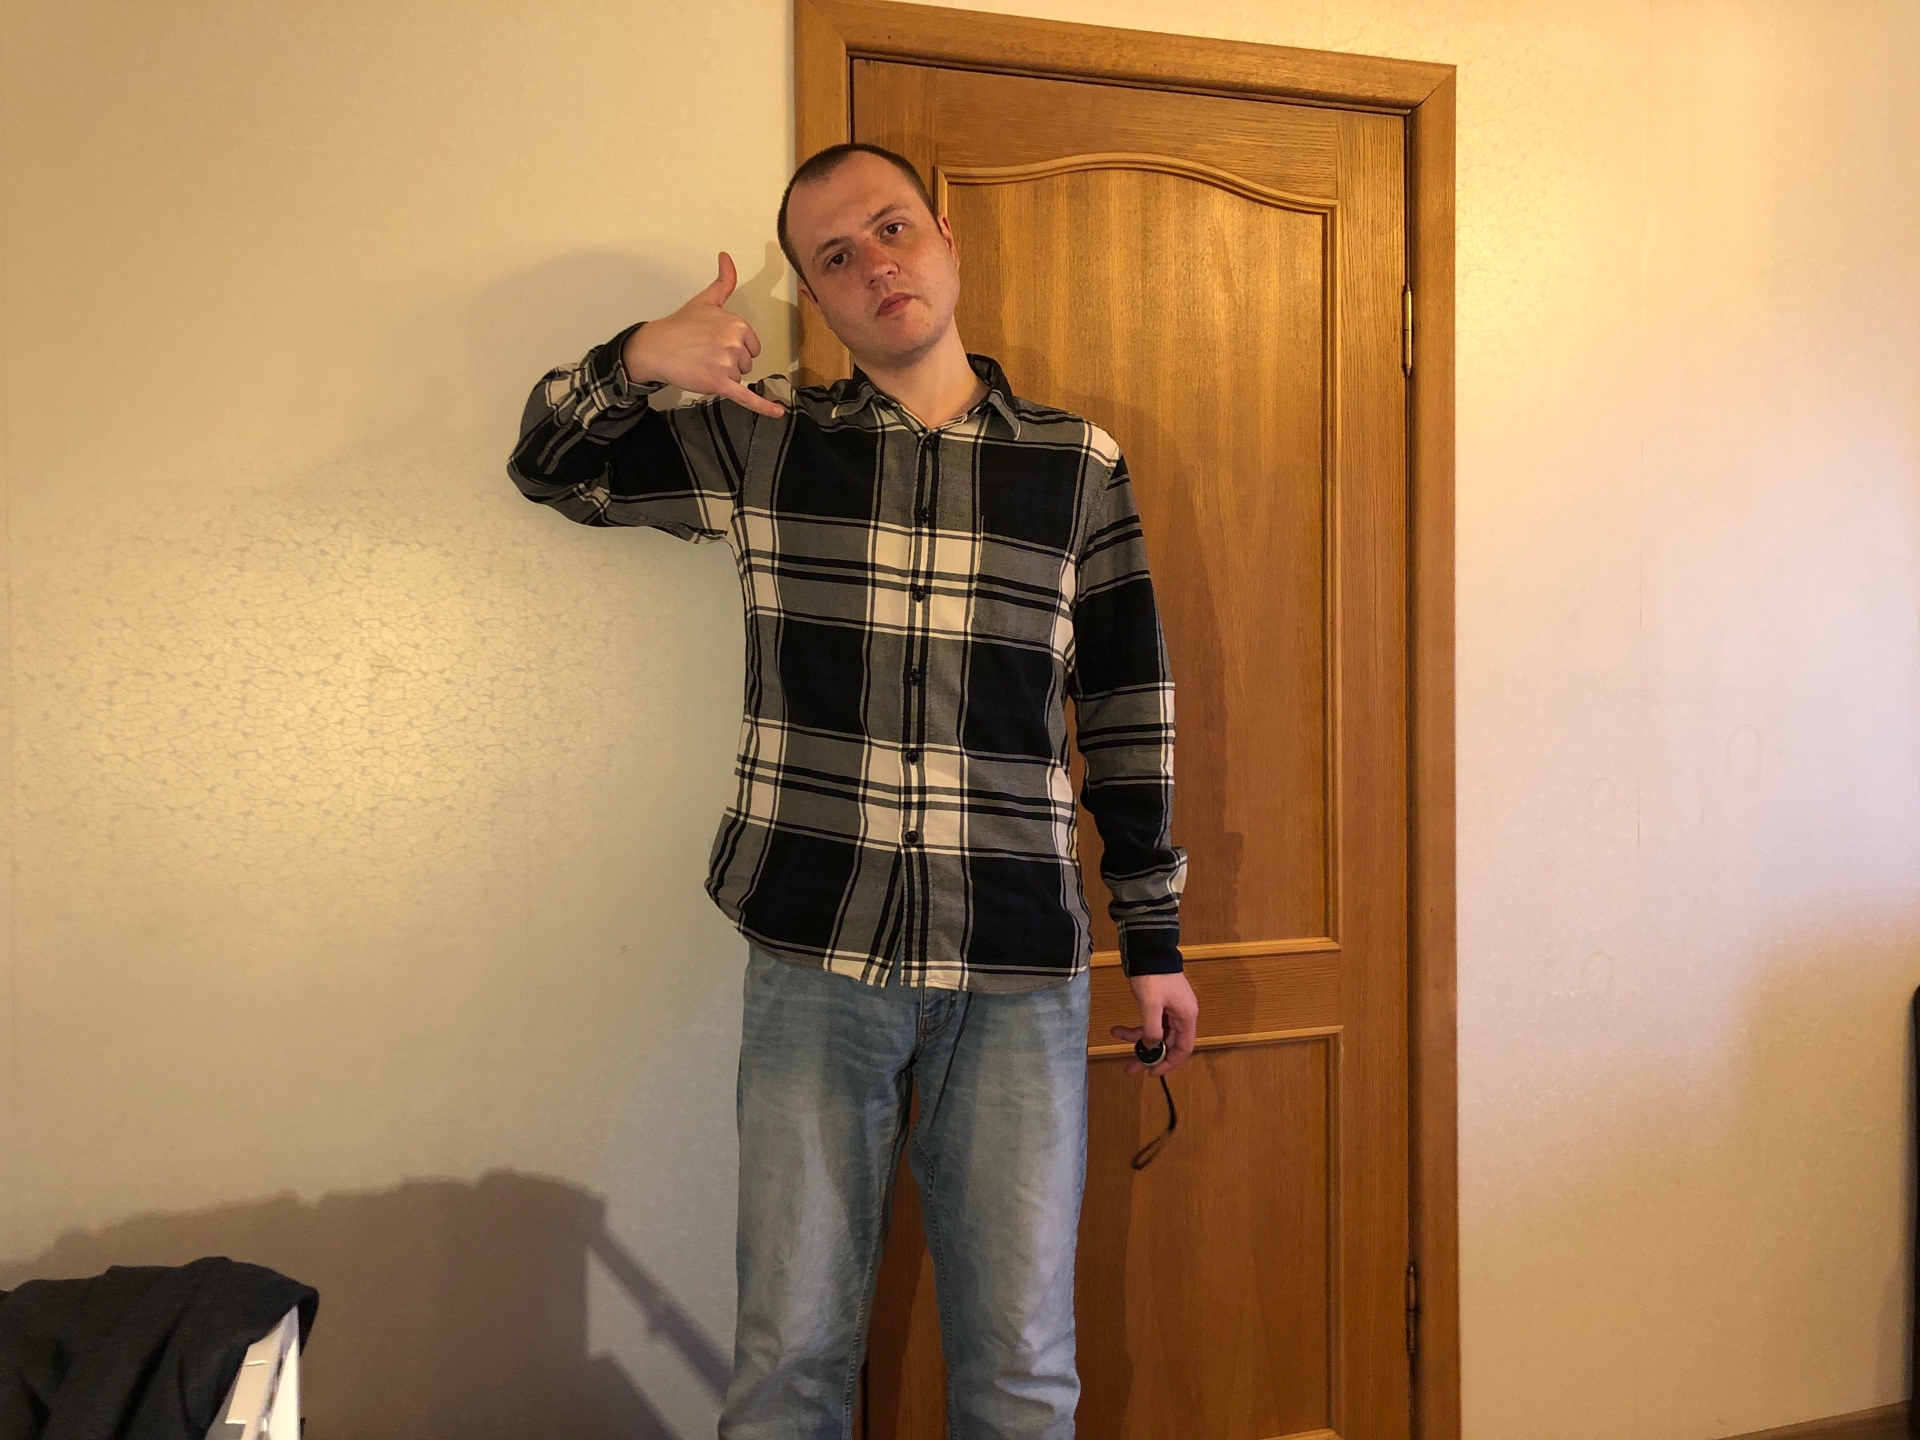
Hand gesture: call